New Jersey Devils

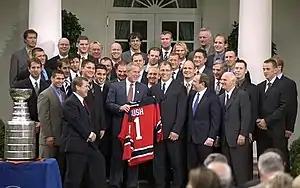
President George W. Bush receives the New Jersey Devils players in the White House doors. Bush holds the Devils jersey with the name Bush and the number 1. To the left of the crowd, the Stanley Cup sits on a table.

Prior to the 2002–03 season, the Devils traded A-Line stars Arnott and Sykora in two separate transactions. Arnott and Randy McKay were sent to Dallas to acquire forwards Joe Nieuwendyk and Jamie Langenbrunner, while Sykora was part of a package to receive Jeff Friesen from Anaheim. The revitalized forward group would ultimately lead the team to first in the Atlantic Division with 108 points. Their playoff run included victories over Boston and Tampa Bay in the first two rounds, followed by a game seven conference finals series victory over the Presidents' Trophy-winning Ottawa Senators; decided by a goal from Friesen in the final three minutes. In the Stanley Cup Final, the Devils faced the Mighty Ducks of Anaheim in a back-and-forth battle, as both teams won all of their home games. After defeating the Mighty Ducks in the seventh game of the finals in New Jersey, the franchise won their third Stanley Cup. After the series, Daneyko, a long-time fan favorite who spent his entire two-decade career with the Devils, announced his retirement. Brodeur was awarded the Vezina Trophy as outstanding goaltender in the regular season for the first time in his career, having won 41 games in the regular season to top the NHL.